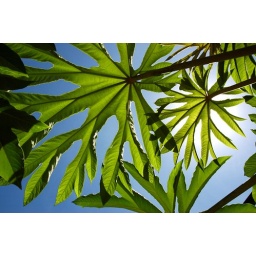
green in sky